Asilo de San Vicente de Paul

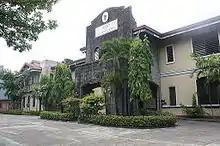

ASVP began with 33 wards, specifically homeless or orphaned girls. Later on, it expanded its services into providing education and trade training to young girls, particularly in embroidery and needlework, which has become a distinction of the institution. The Spanish government provided a monthly supply of 20 cavans of rice to the orphanage, which was later continued by the Americans until government aid to charitable institutions was ceased due to the prohibition under the Jones Law. Over time, ASVP has sold portions of land until today it retains two hectares for the institution.